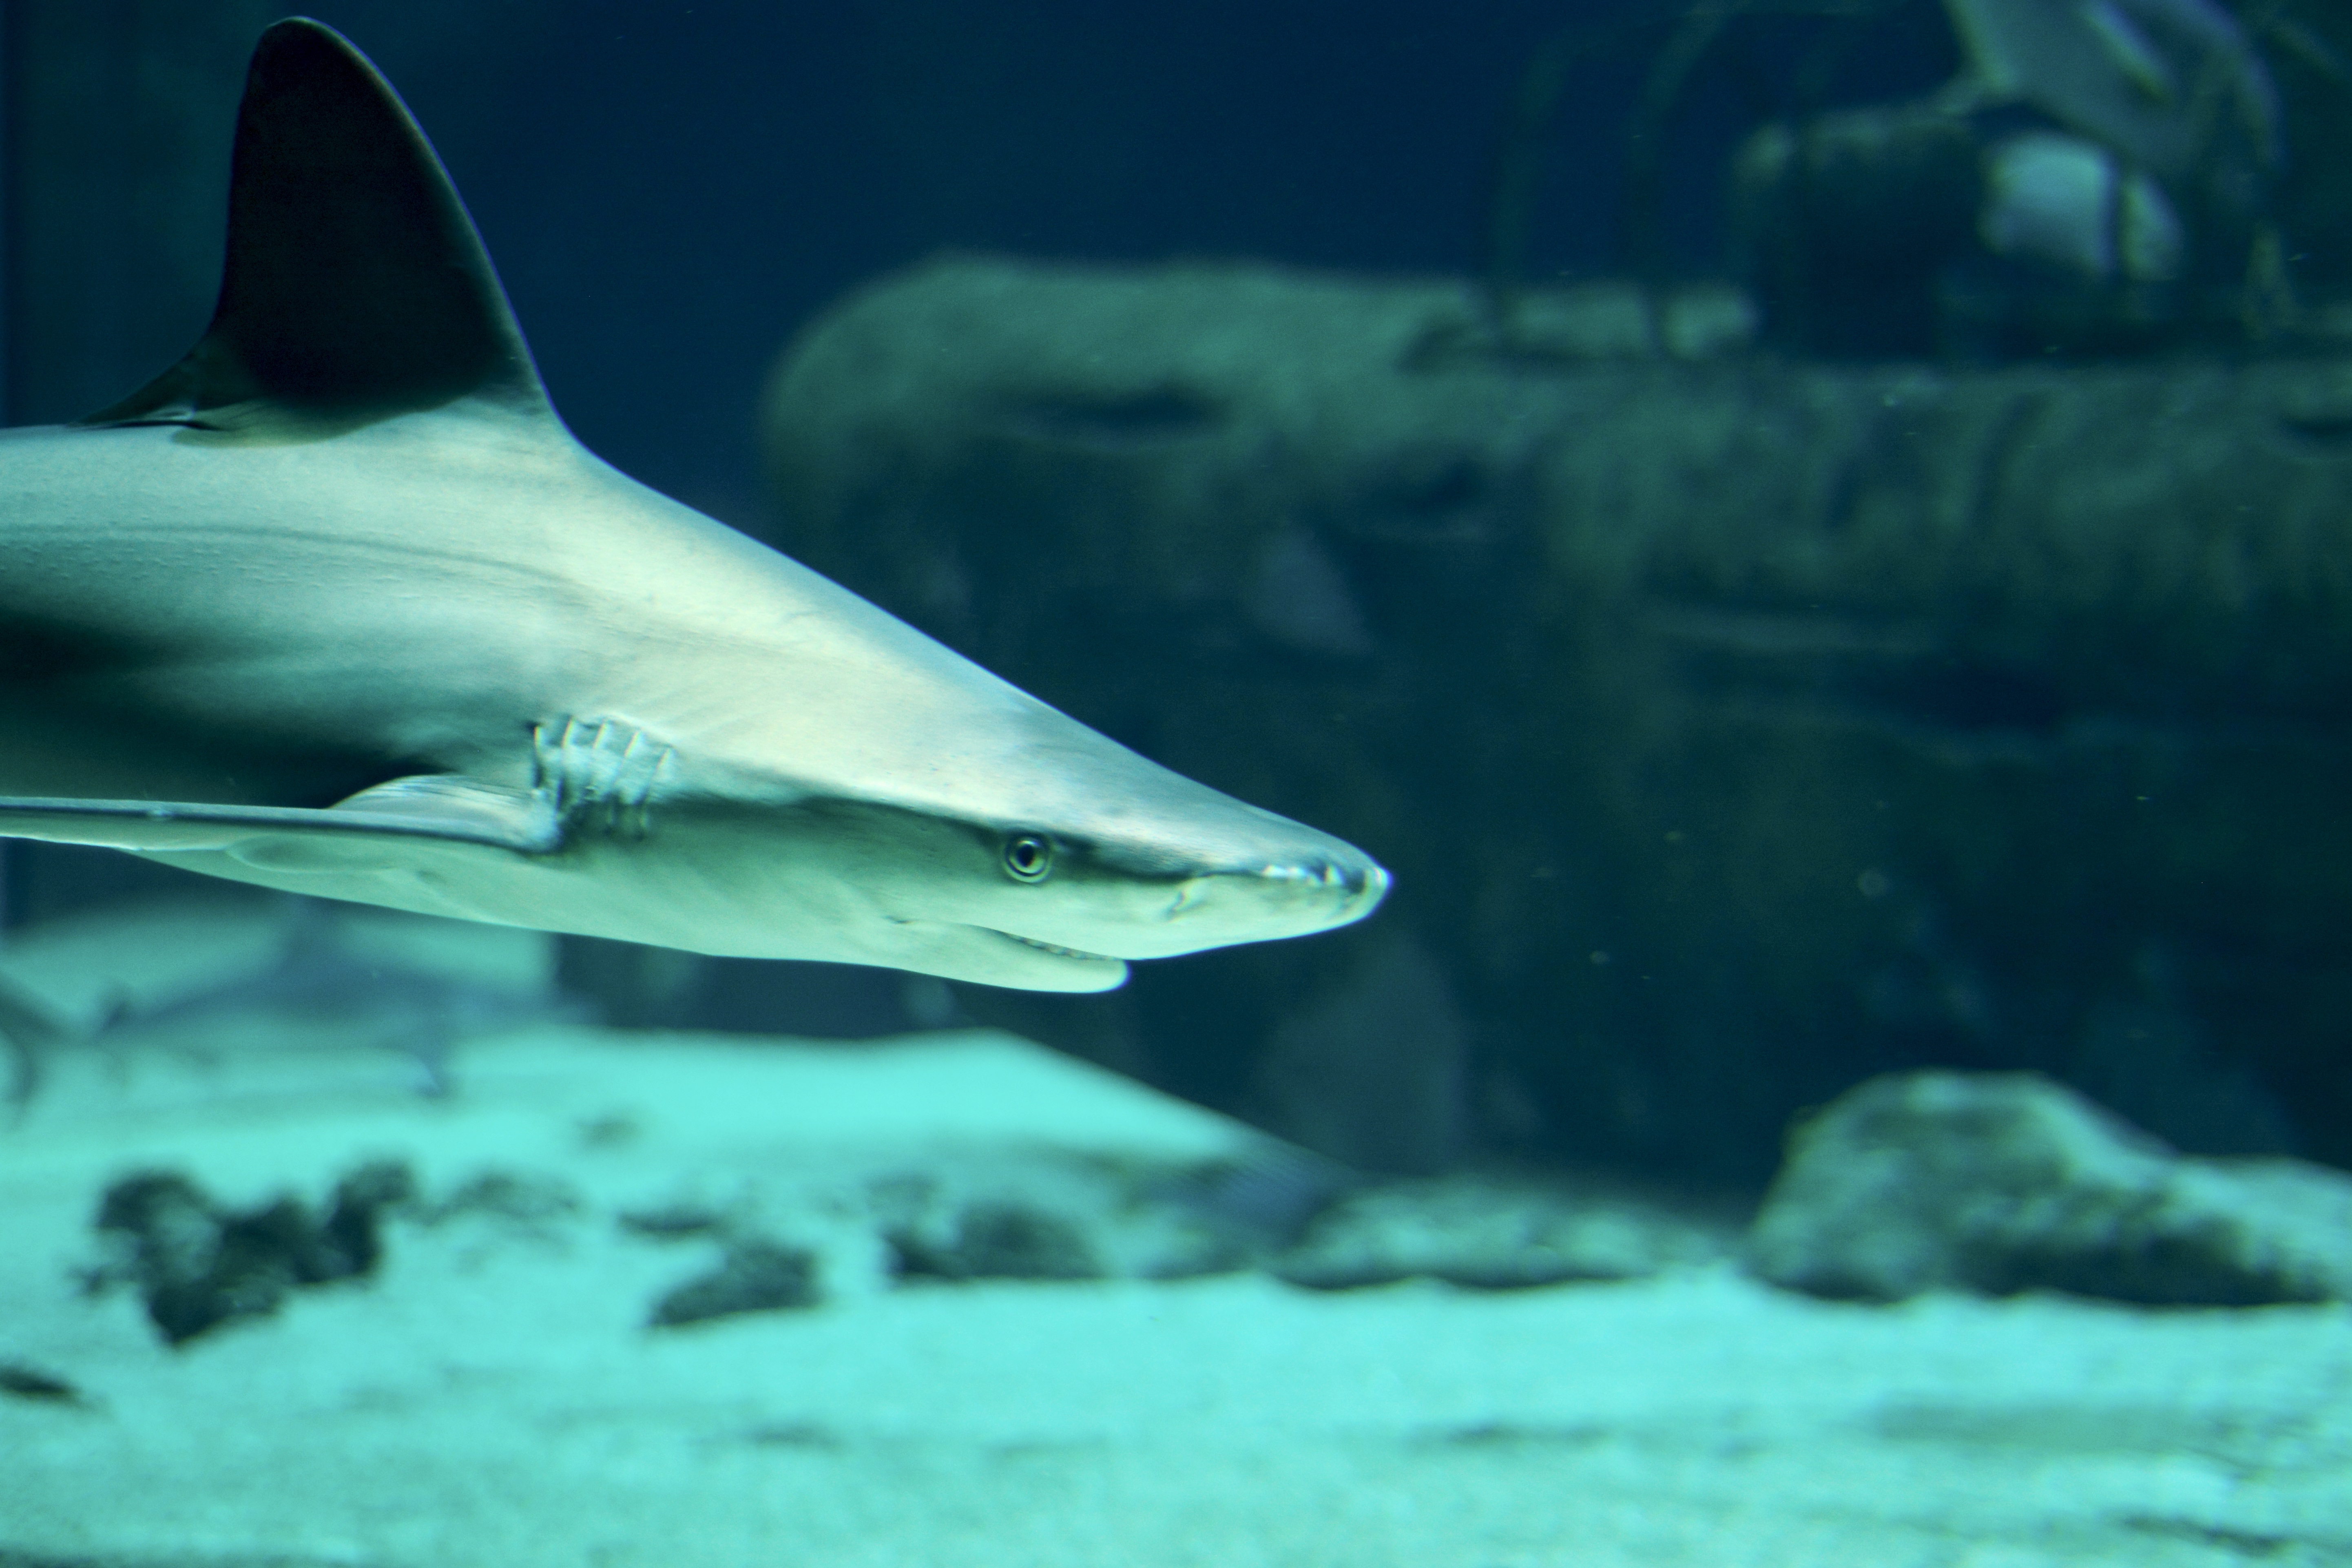
sea, water, ocean, wildlife, underwater, blue, fish, fauna, shark, reef, fin, cool image, aquarium, cool photo, ecosystem, hai, organism, marine biology, cartilaginous fish, great white shark, squaliformes